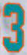
Number: 3